Eastern small-footed myotis

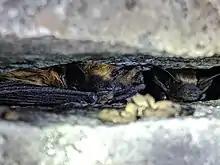
A lactating female (left) and a juvenile (right) eastern small-footed bat visible in the entrance to their maternity roost. Note the differences in fur color and body proportions.

As with many other species of bats, the eastern small-footed bat usually has only one offspring a year, although a few instances of twins have been noted. This k-selected reproductive strategy means that their populations are not capable of withstanding high mortality rates, making them particularly vulnerable to sudden population declines. Mating most often occurs in autumn and the female stores the male's sperm throughout hibernation in the winter. Fertilization occurs in the spring once the females are active again, and gestation occurs between 50–60 days with young being born in late May and early June. Mating has also been noted to occur throughout the hibernation period, if individuals are awake. During the time of breeding, large number of bats come together in a behavior commonly known as "swarming". All bats of this genus are polyandrous, meaning they mate with multiple partners throughout the mating period. This mating behavior allows them to increase the likelihood of copulation, and therefore increase their reproductive success.